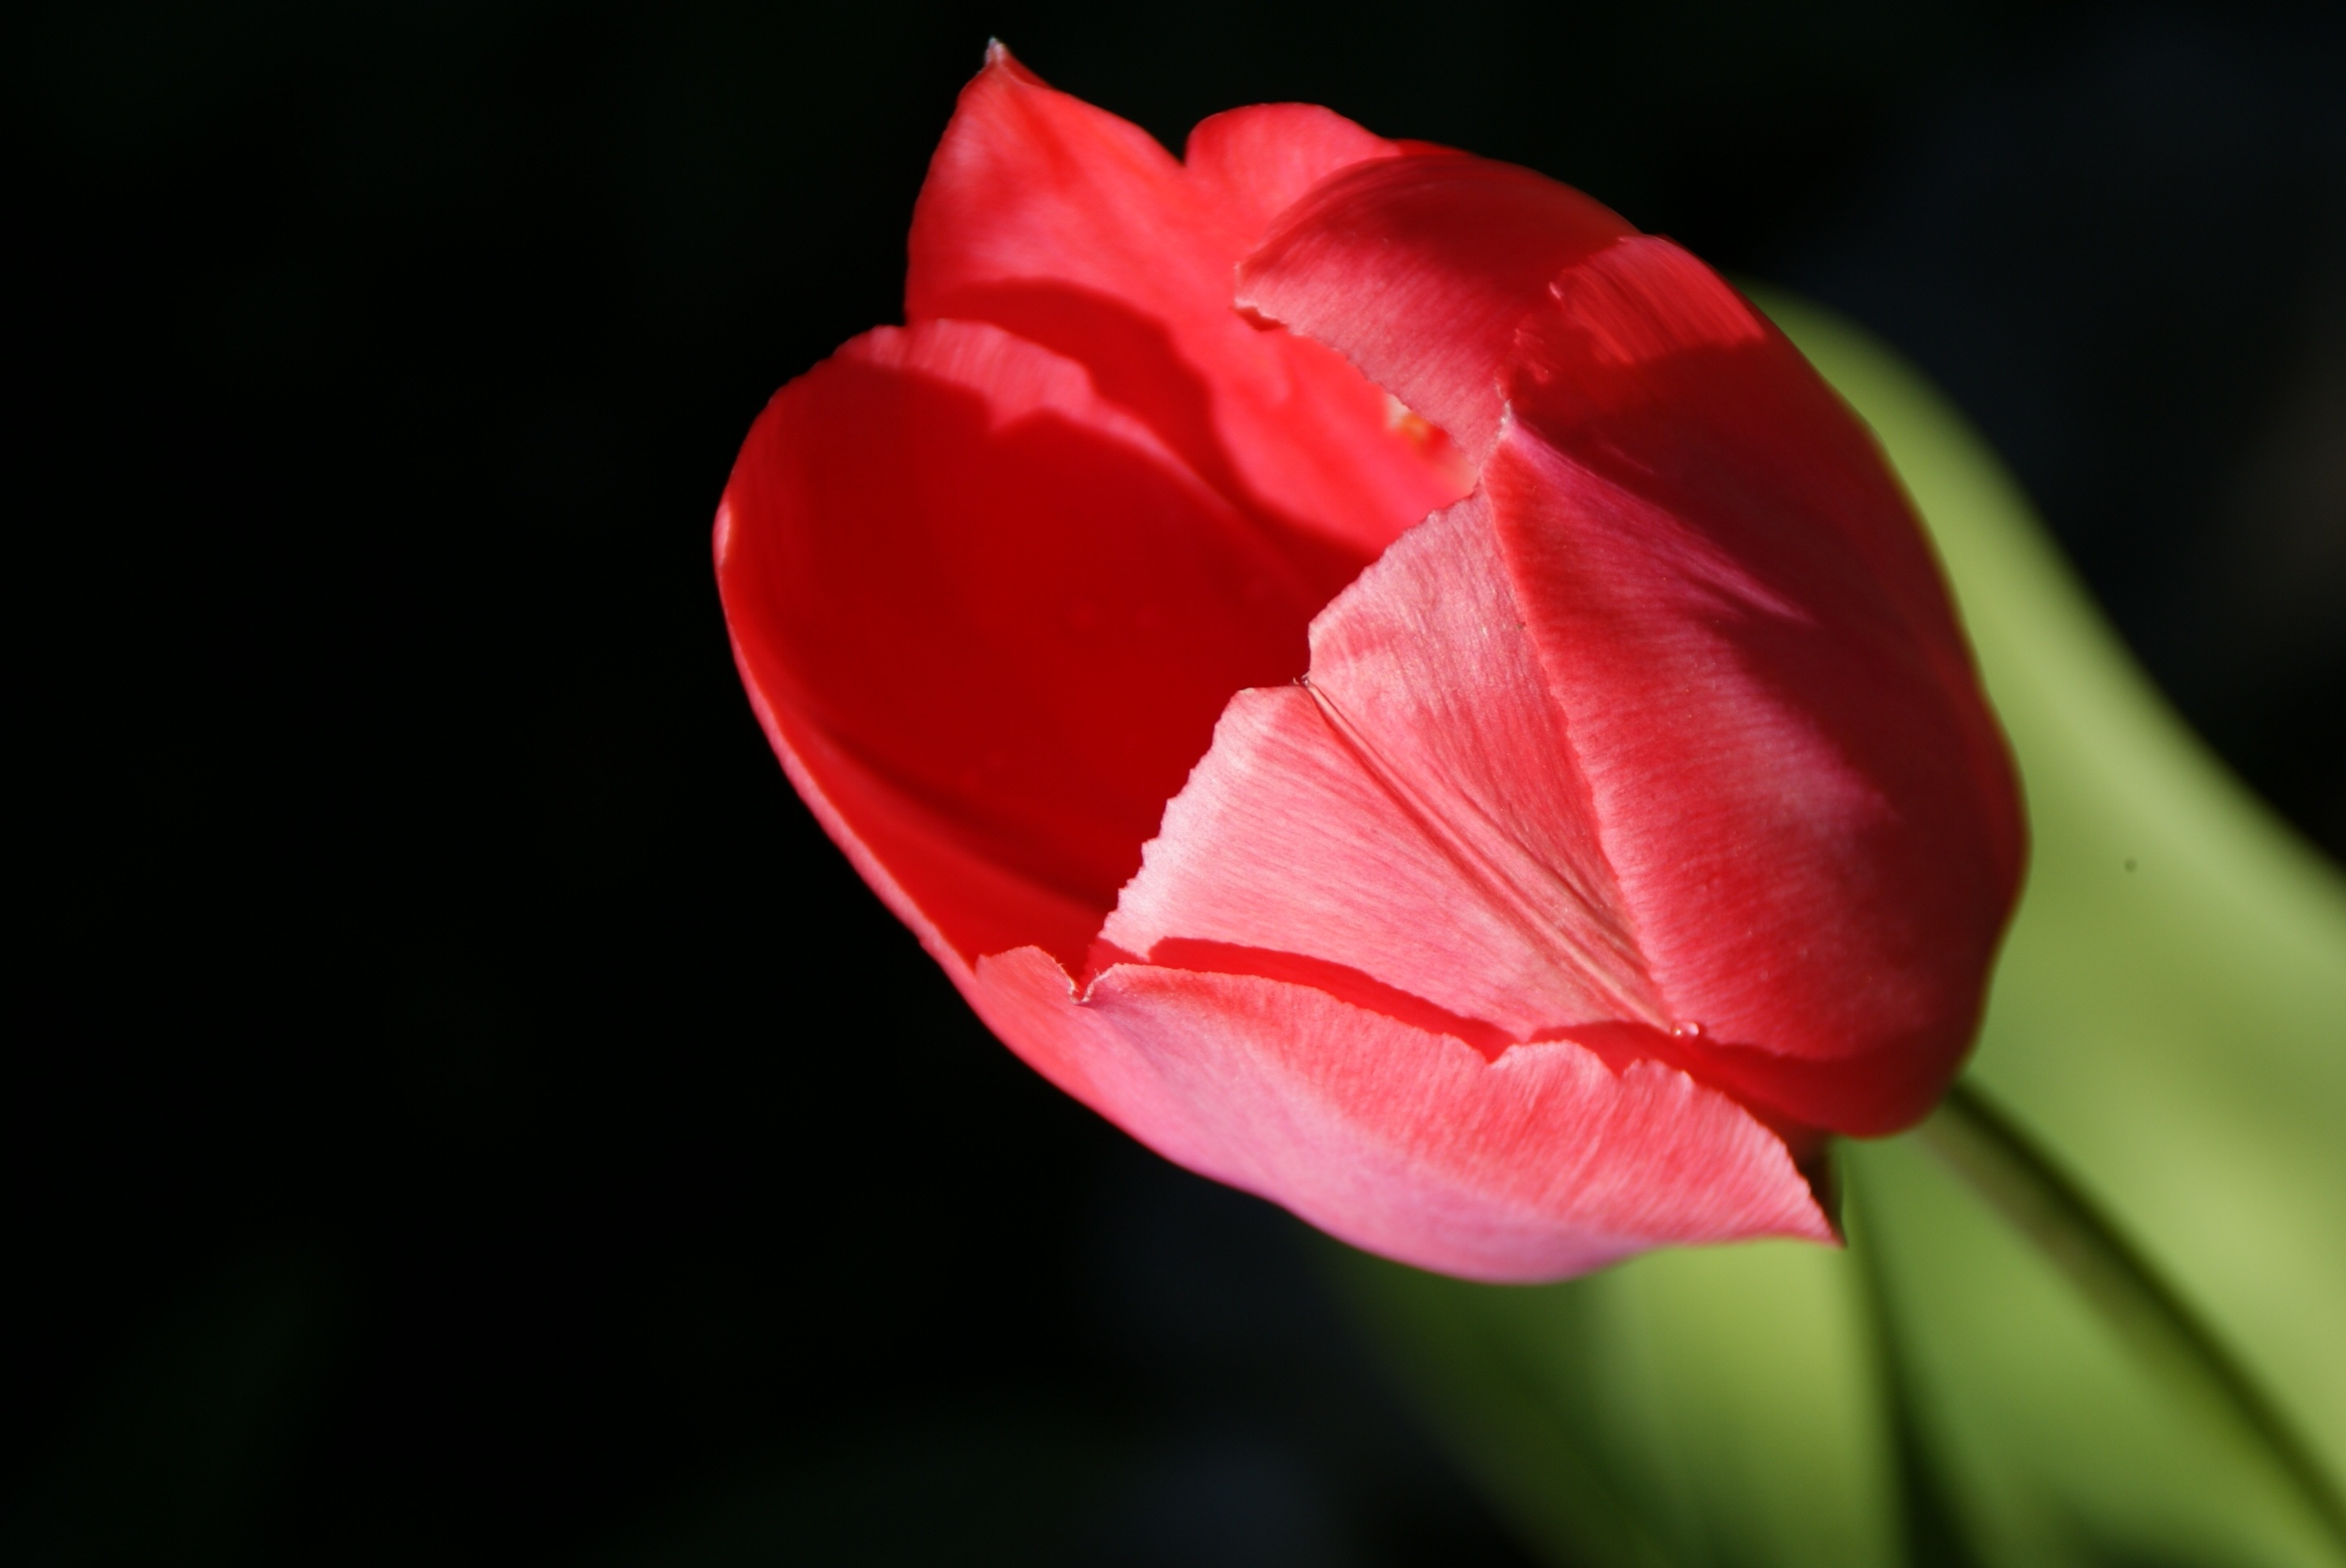
nature, blossom, plant, photography, flower, petal, bloom, tulip, spring, red, pink, close, flora, close up, bud, macro photography, flowering plant, plant stem, land plant